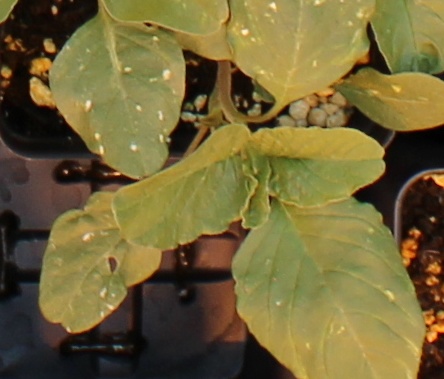
Label: Redroot Pigweed